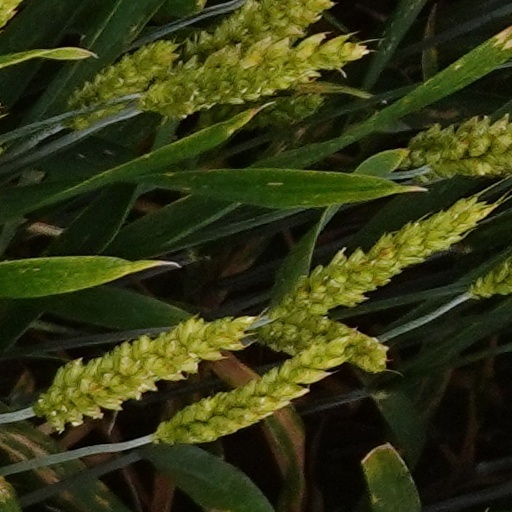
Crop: wheat